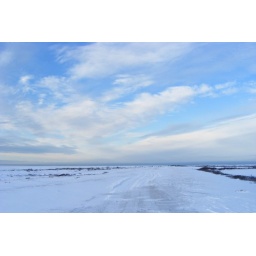
A clear day, compared to the usual gray skies in November.